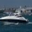
Label: ship